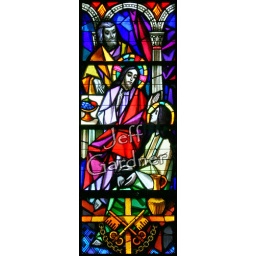
Stained glass window in Holy Cross Catholic Church in Ipswich, SD.